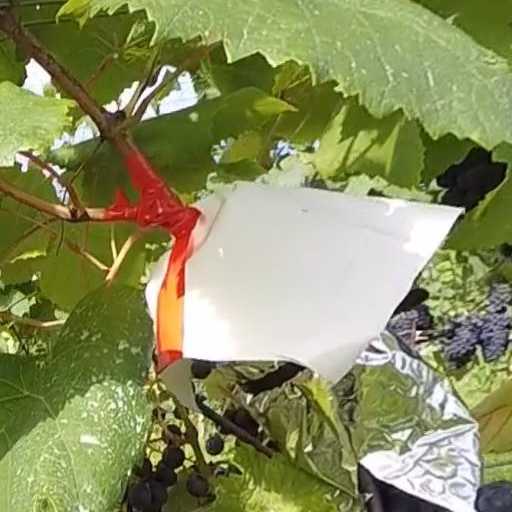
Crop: grape